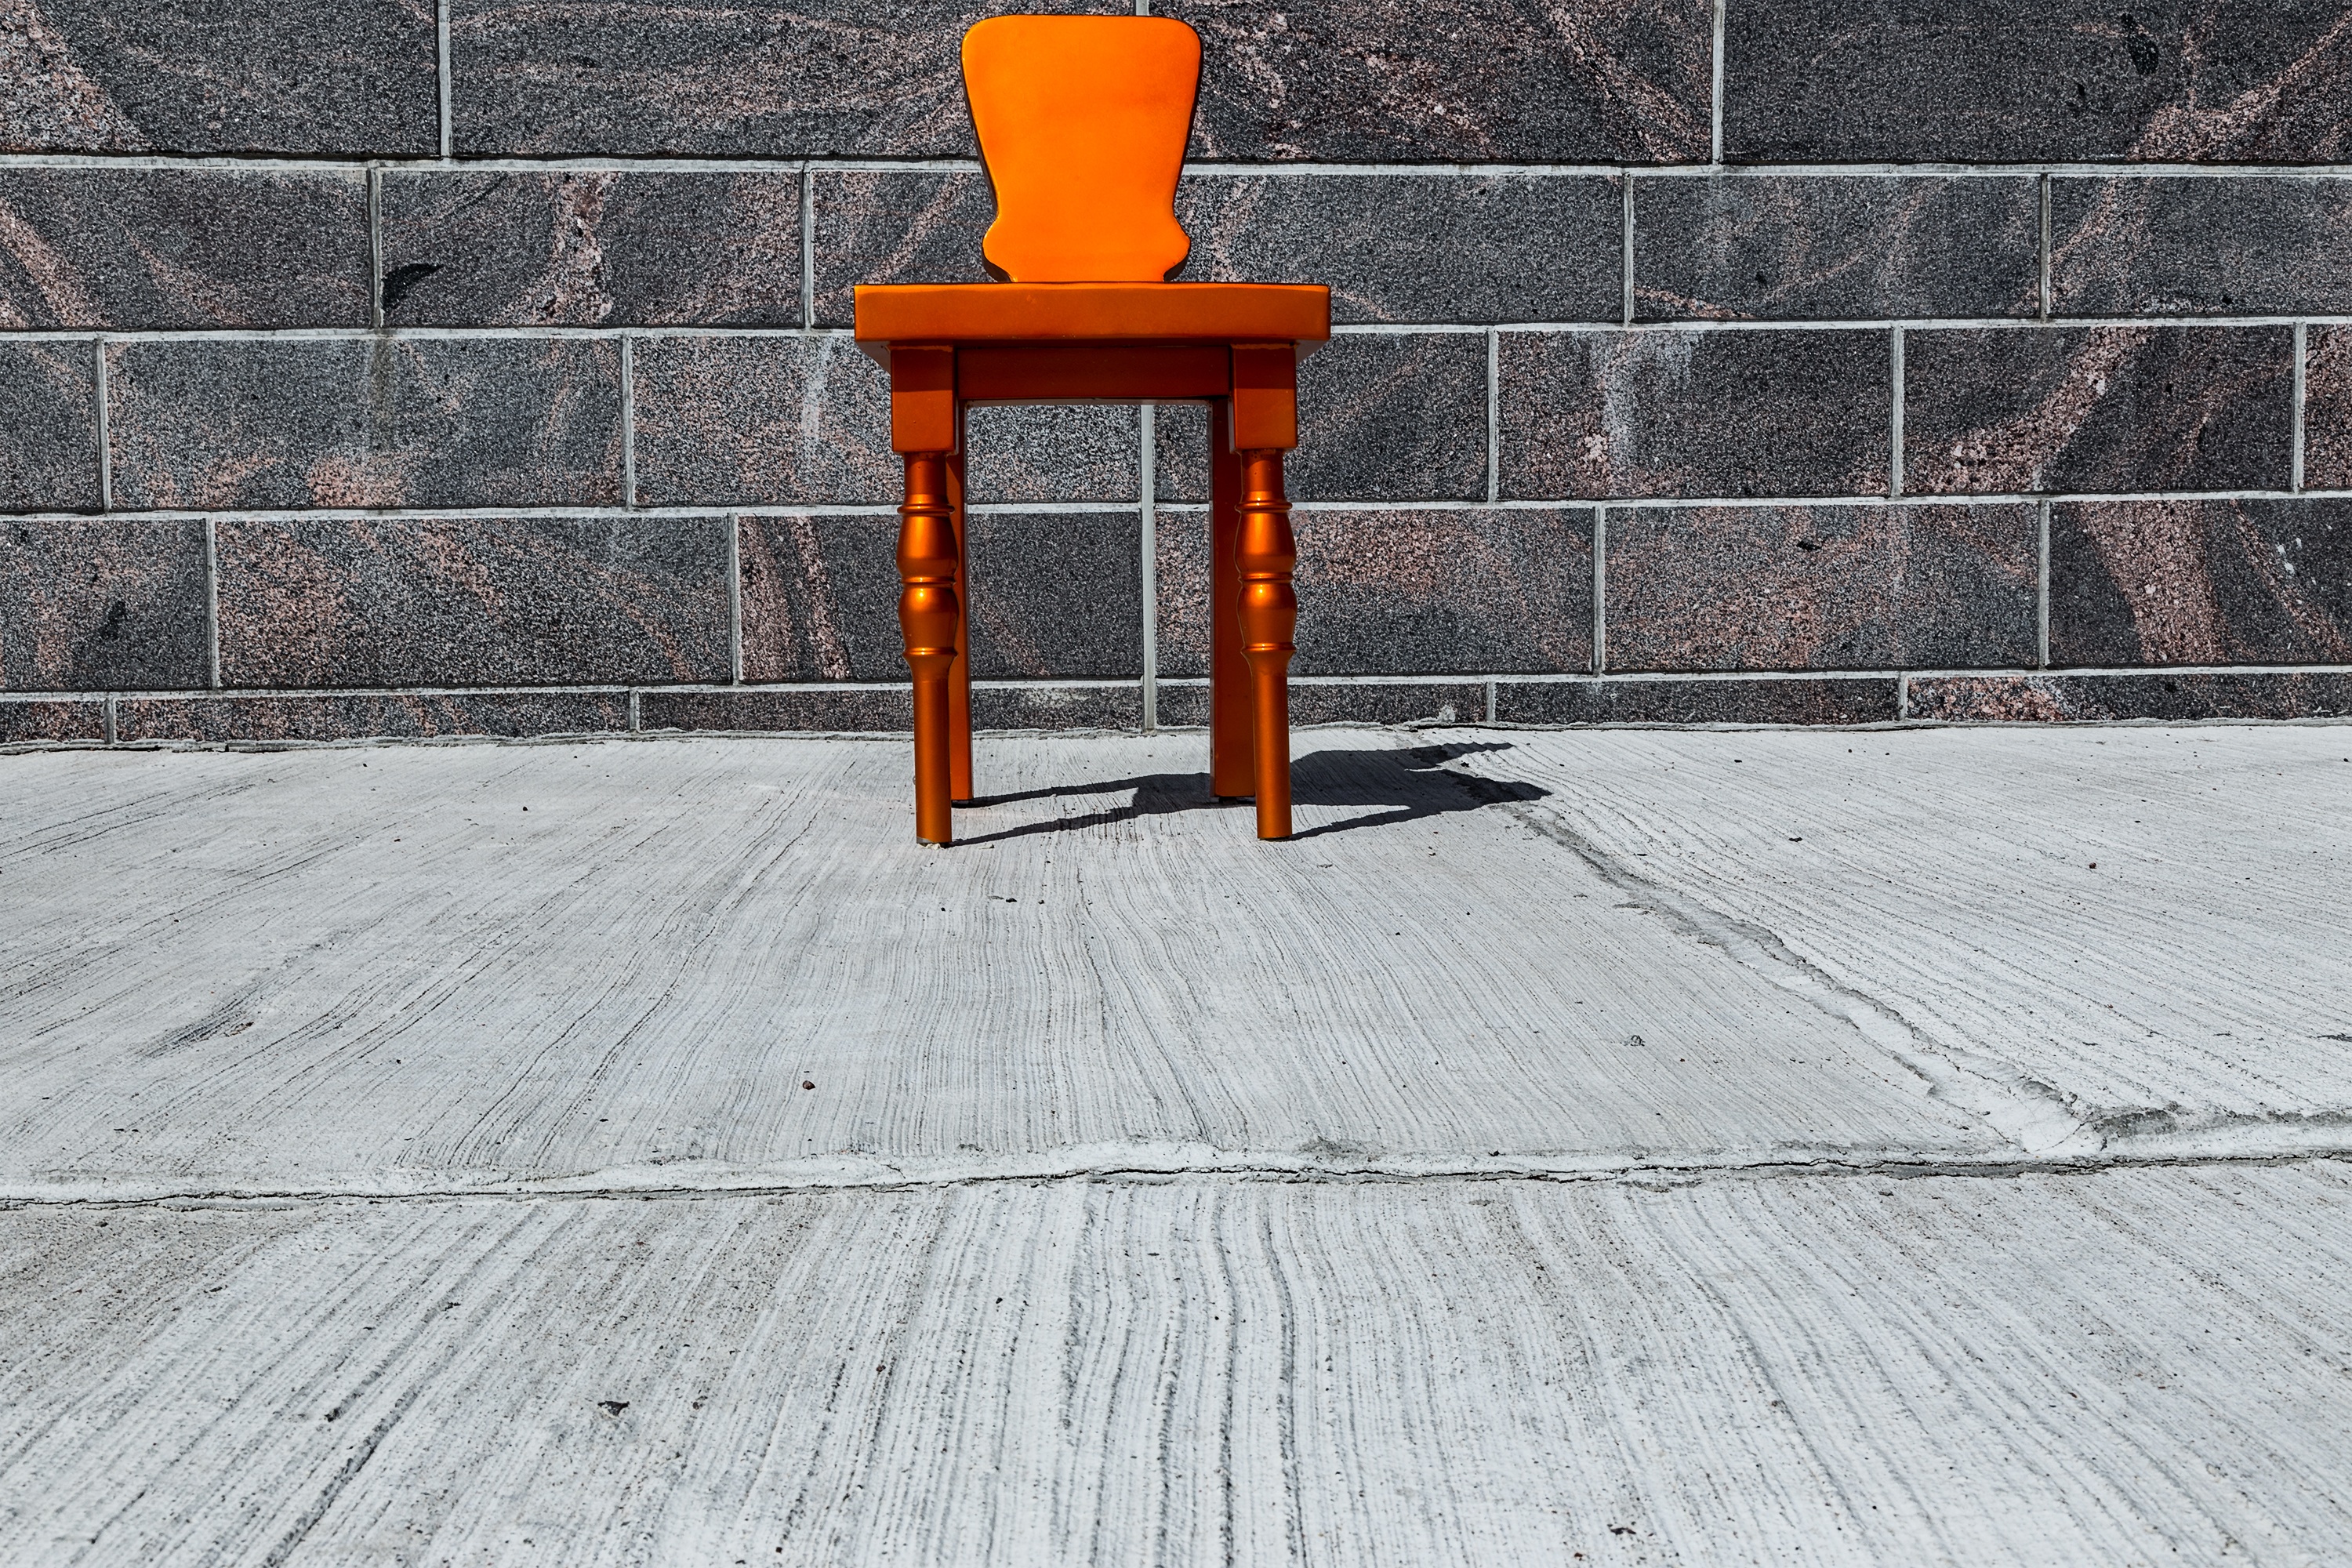
table, wood, floor, furniture, flooring, road surface, outdoor structure